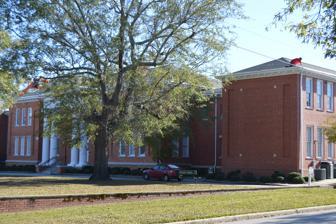
Building: Central School (Laurinburg, North Carolina)
Country: United States of America
Year built: 1910
Historic school building in North Carolina, United States United States historic place Central School U.S. National Register of Historic Places Front of the school, with a flanking wing at right Show map of North Carolina Show map of the United States Location 303 McRae St., Laurinburg, North Carolina Coordinates 34°46′13″N 79°27′40″W / 34.77028°N 79.46111°W / 34.77028; -79.46111 Area 3.1 acres (1.3 ha) Built 1910 Built by W.E. Matthews Architect Oliver Duke Wheeler , Leslie Boney Architectural style Neoclassical NRHP reference No. 04001525 Added to NRHP January 20, 2005 The Central School , also known as Laurinburg Graded School, is a historic school building located at Laurinburg , Scotland County, North Carolina .  The original section was designed by architect Oliver Duke Wheeler and built in 1909–1910.  It is a two-story, brick building in Neoclassical style.  The main entrance features a prominent central portico with four Doric order columns.  Two-story flanking wings were added in 1939, and additions to the wings were made in 1948 and 1949 and designed by Leslie Boney .  The school closed in 2000. It was listed on the National Register of Historic Places in 2005. References